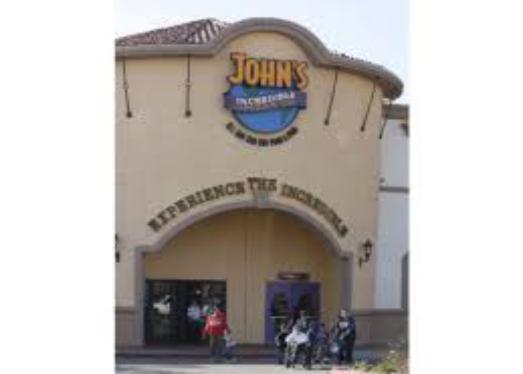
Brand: John's Incredible Pizza
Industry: Food